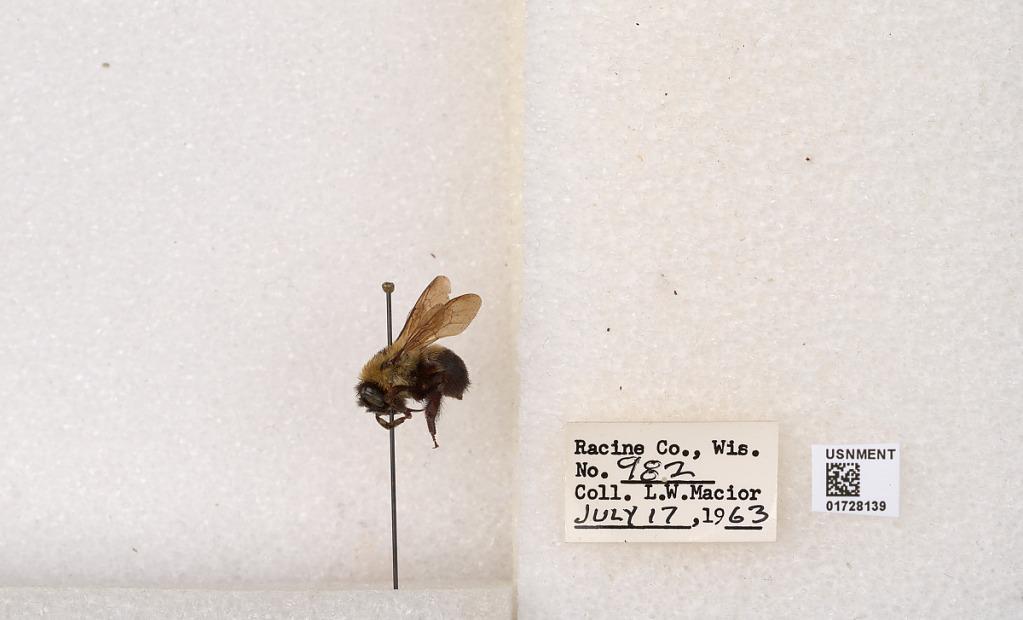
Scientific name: Bombus (Separatobombus) griseocollis (De Geer)
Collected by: L. Macior
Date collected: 1963-7-17
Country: United States
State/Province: Wisconsin
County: Racine
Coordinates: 42.7299, -87.8123